Hurricane Cindy (1959)

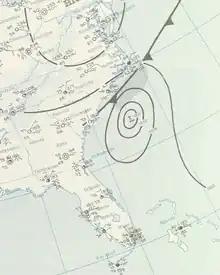
A daily weather map for July 8, 1959, depicting Hurricane Cindy approaching South Carolina

Hurricane Cindy impacted the Carolinas, the Mid-Atlantic states, New England, and the Canadian Maritime Provinces during the 1959 Atlantic hurricane season. The third storm of the season, Cindy originated from a low-pressure area associated with a cold front located east of northern Florida. The low developed into a tropical depression on July 5 while tracking north-northeastward, and became Tropical Storm Cindy by the next day. Cindy turned westward because of a high-pressure area positioned to its north, and further intensified into a weak hurricane off the coast of the Carolinas on July 8. Early on July 9, Cindy made landfall near McClellanville, South Carolina, and re-curved to the northeast along the Fall Line as a tropical depression. It re-entered the Atlantic on July 10, quickly restrengthening into a tropical storm while it began to move faster. On July 11, Cindy passed over Cape Cod, while several other weather systems helped the storm maintain its intensity. Cindy transitioned into an extratropical cyclone on July 12 as it neared the Canadian Maritime Provinces.